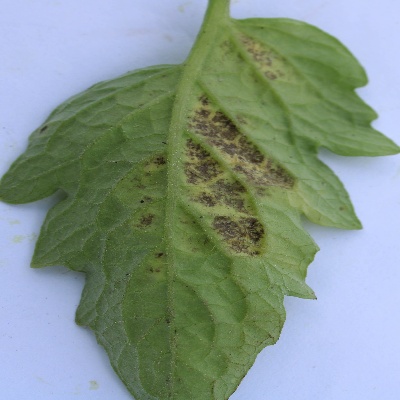
Crop: Tomato
Condition: septoria leaf spot